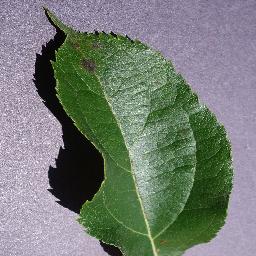
Label: Apple___Apple_scab